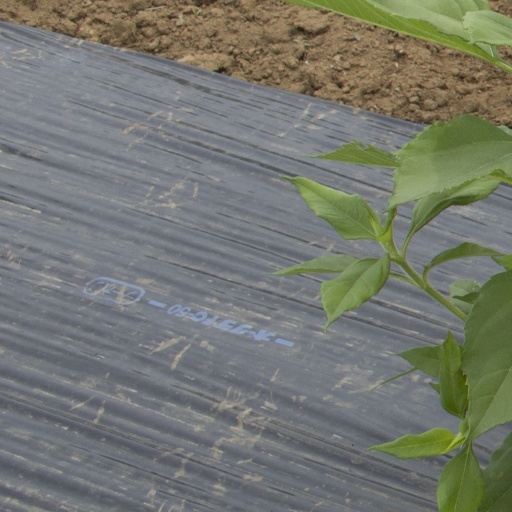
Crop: Jerusalem artichoke